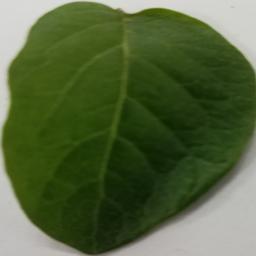
Label: Potato___Healthy